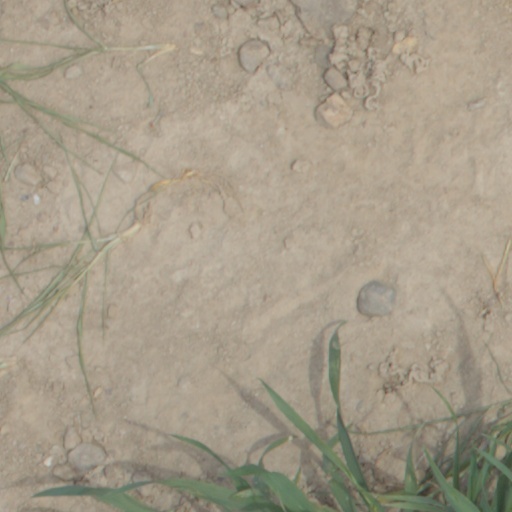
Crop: wheat